KamAZ-4350

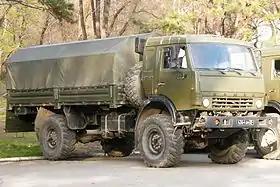

The KamAZ-4350, also known as "Mustang" (Russian: Мустанг), is a four-wheel drive truck produced by Kamaz in Naberezhnye Chelny. The vehicle has been in production since 2003 and is also designed for military applications. With the KamAZ-43501, there is a version with a slightly lower payload.